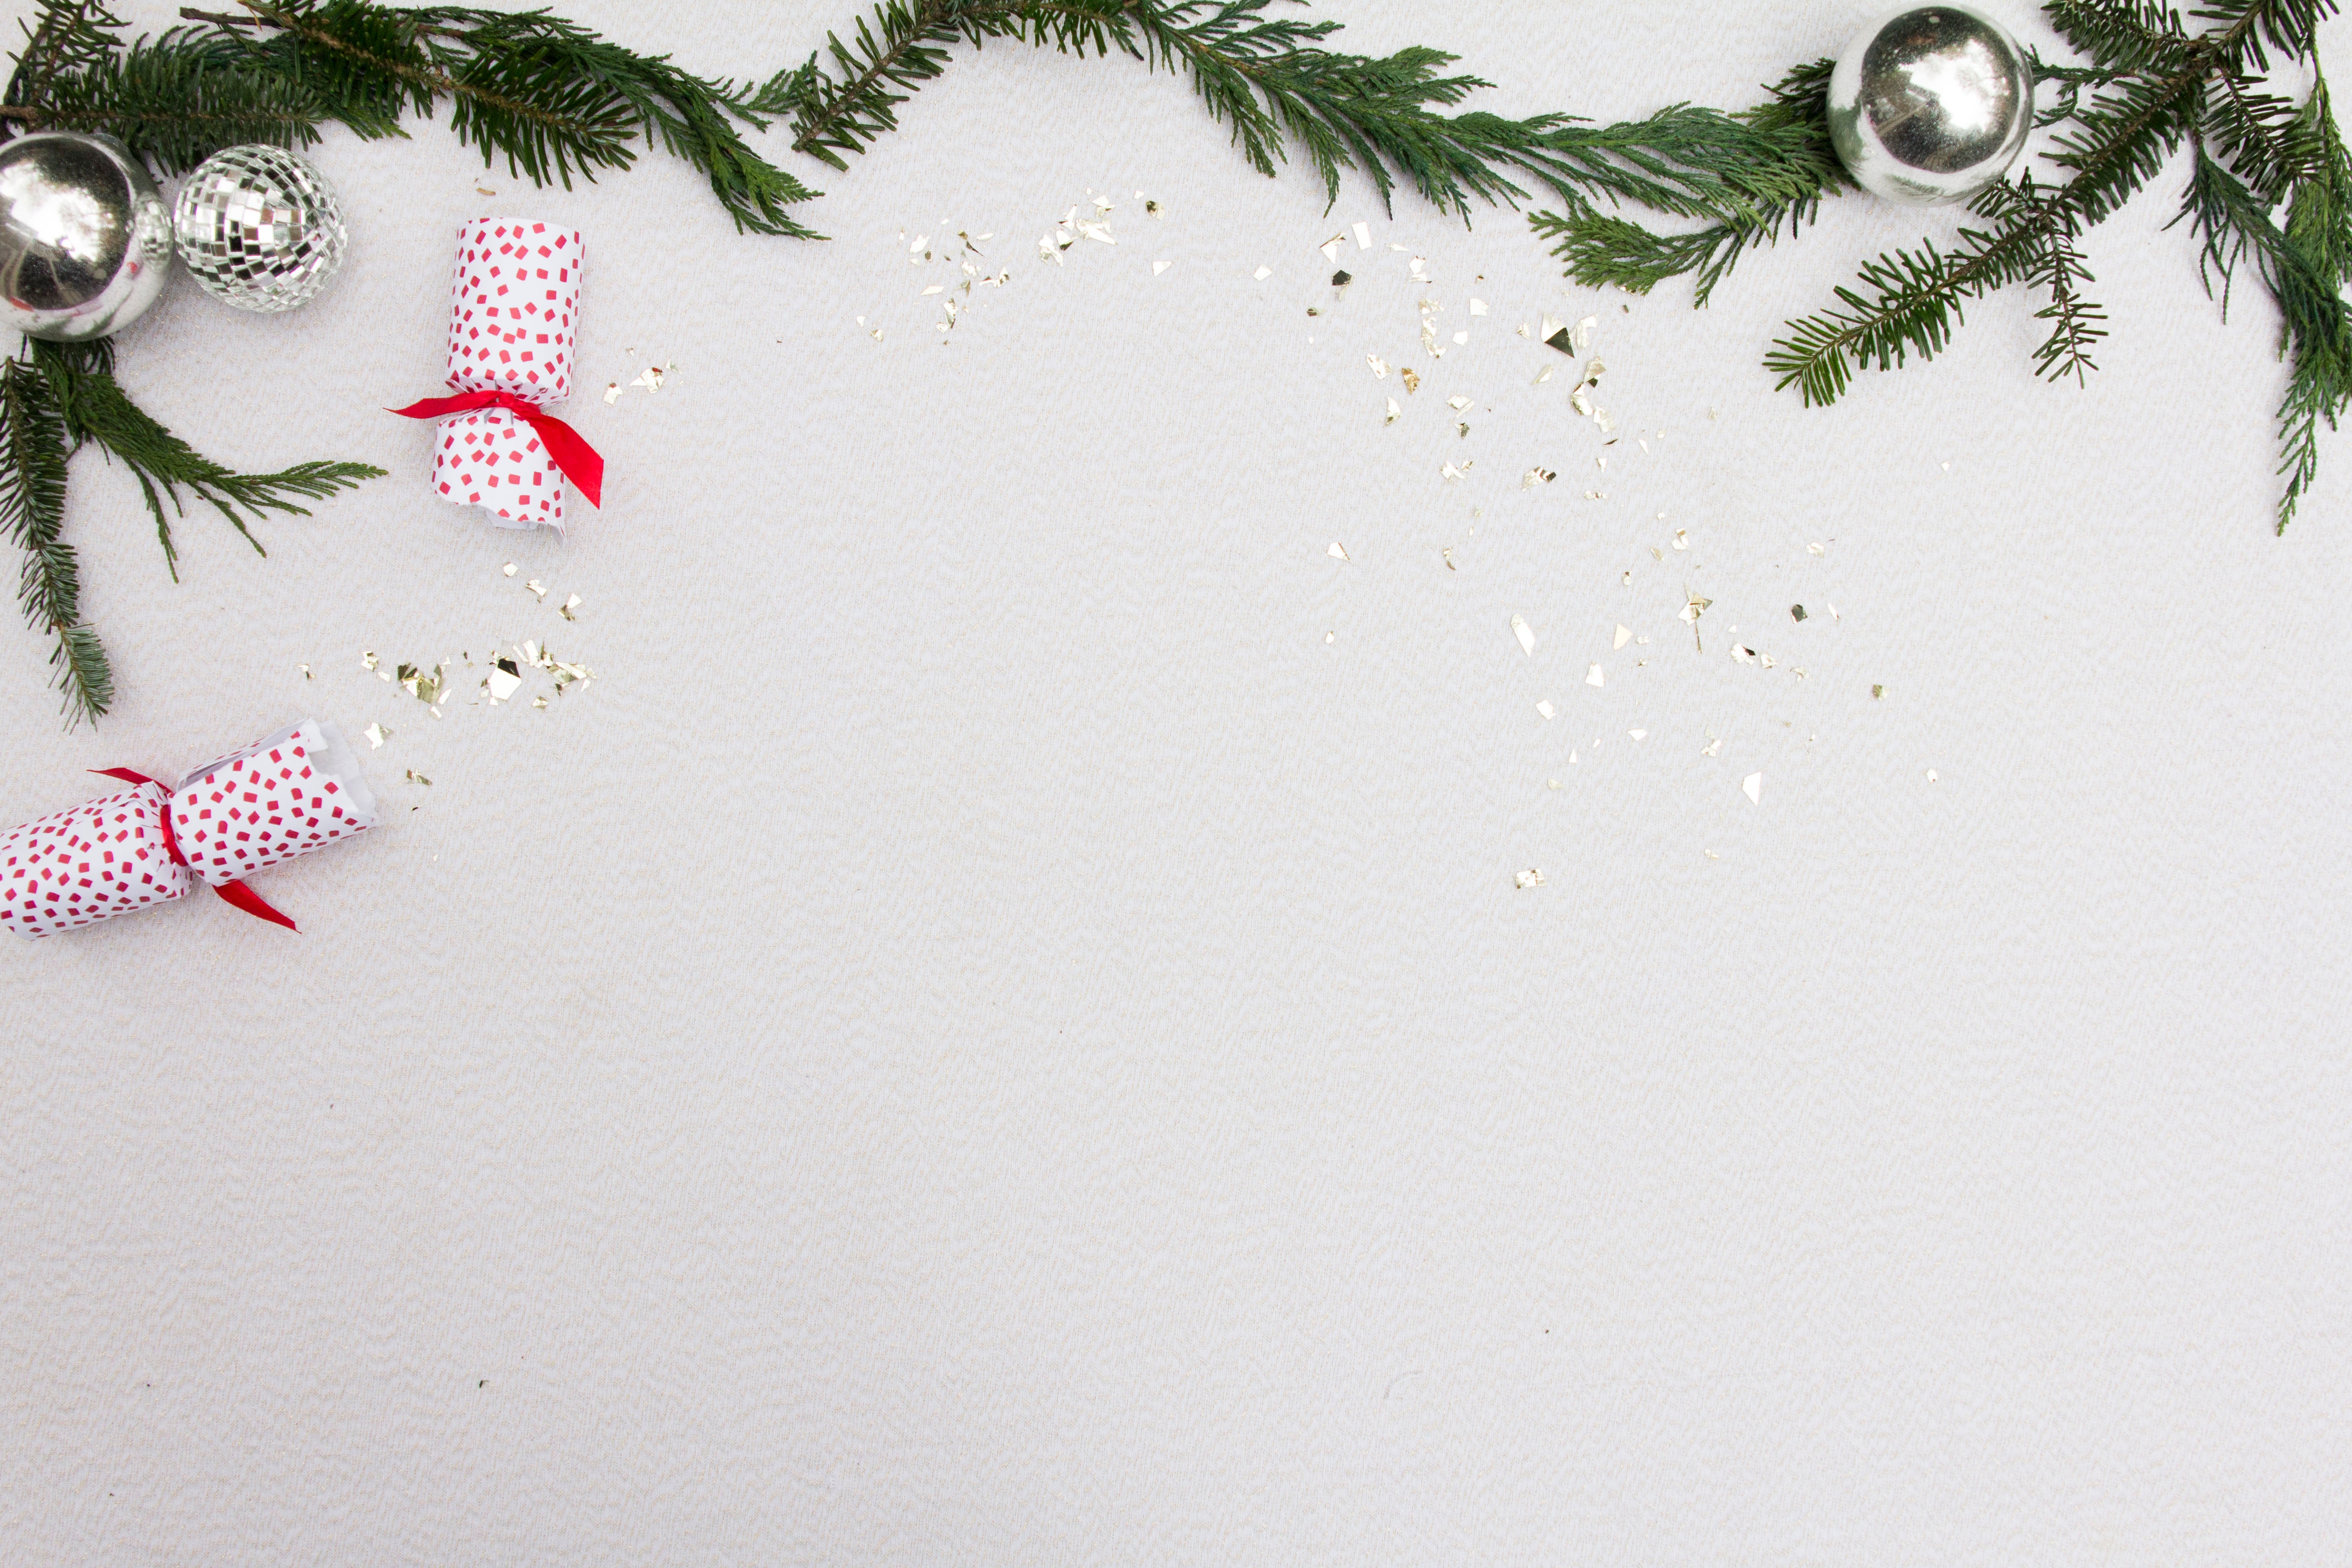
branch, leaf, flower